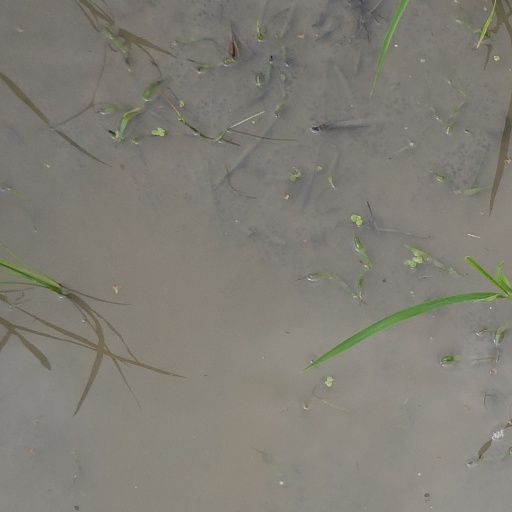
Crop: rice